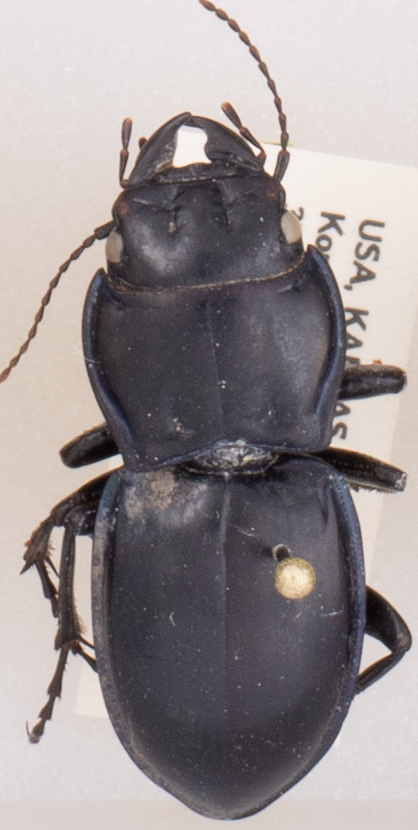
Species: Pasimachus elongatus
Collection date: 2019-06-17
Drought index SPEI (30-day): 0.746
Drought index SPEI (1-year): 1.69
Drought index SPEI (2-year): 0.26